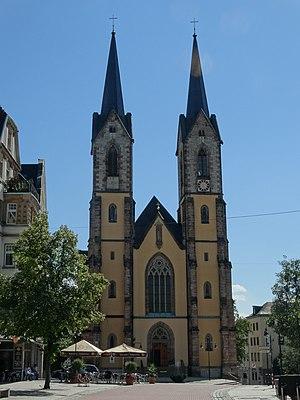
Hof-sur-Saale est une ville-arrondissement de Bavière de 47 296 habitants, dans le district de Haute-Franconie. La ville est une importante ville universitaire et le cœur de l‘économie et de la haute technologie de Haute-Franconie. Et en plus Hof est une ville culturelle avec un théâtre et le festival du film Internationale Hofer Filmtage.